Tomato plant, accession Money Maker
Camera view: vertical (180 deg); turntable rotation: 300 degrees
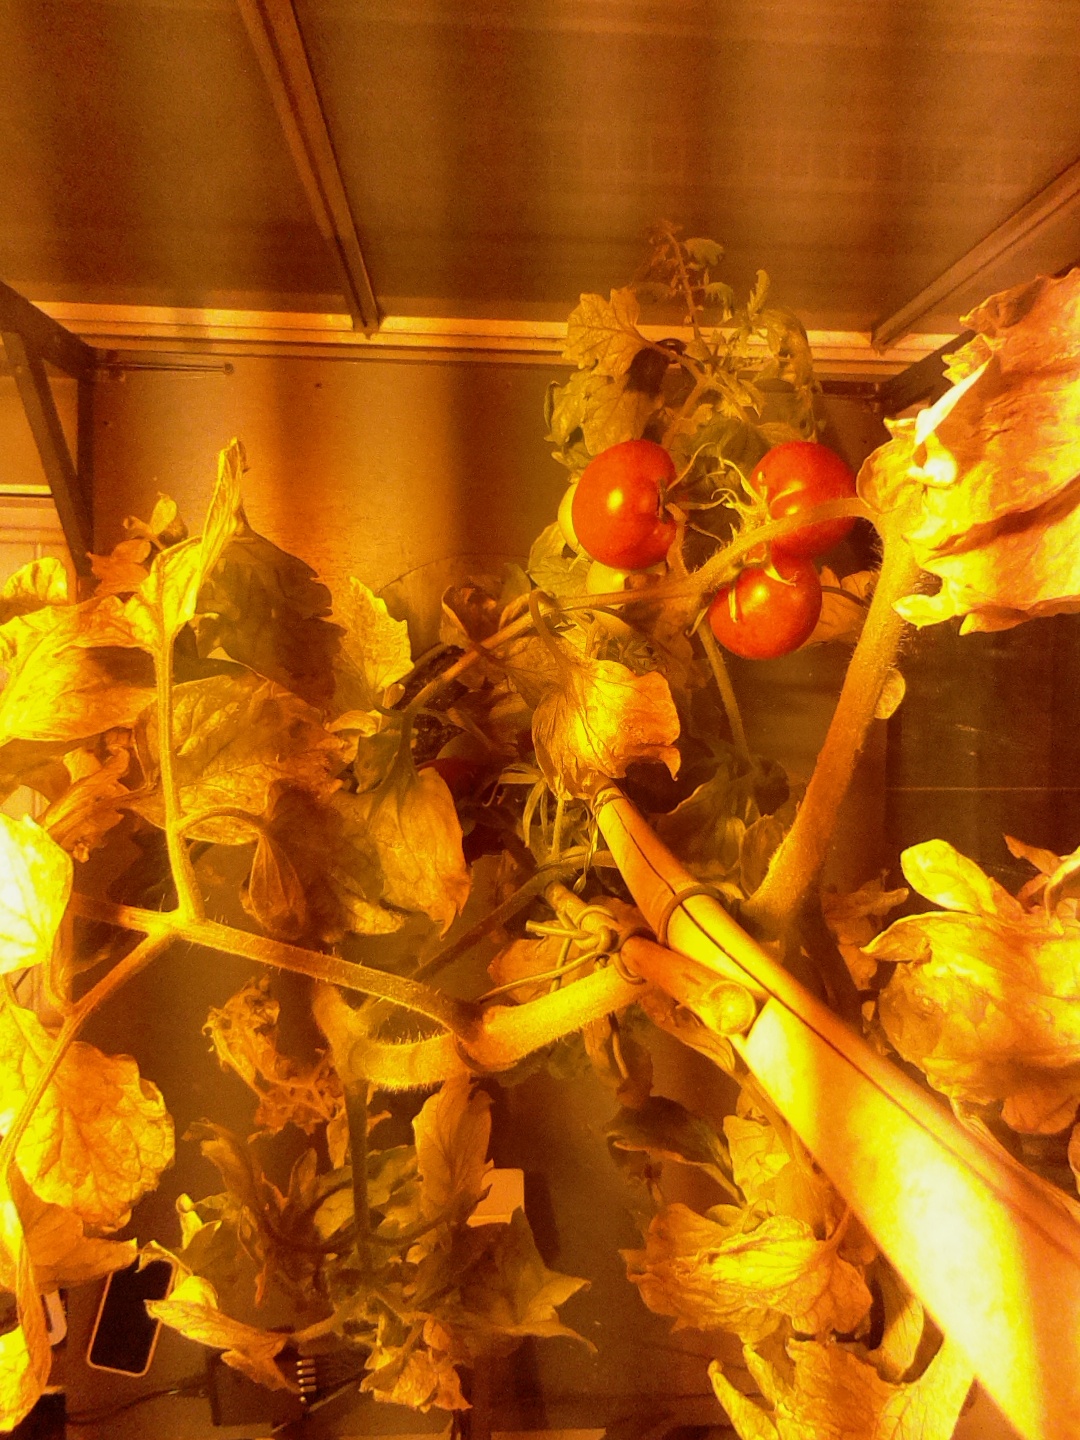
BBCH growth stage 85: 50%-60% of fruits show typical fully ripe color